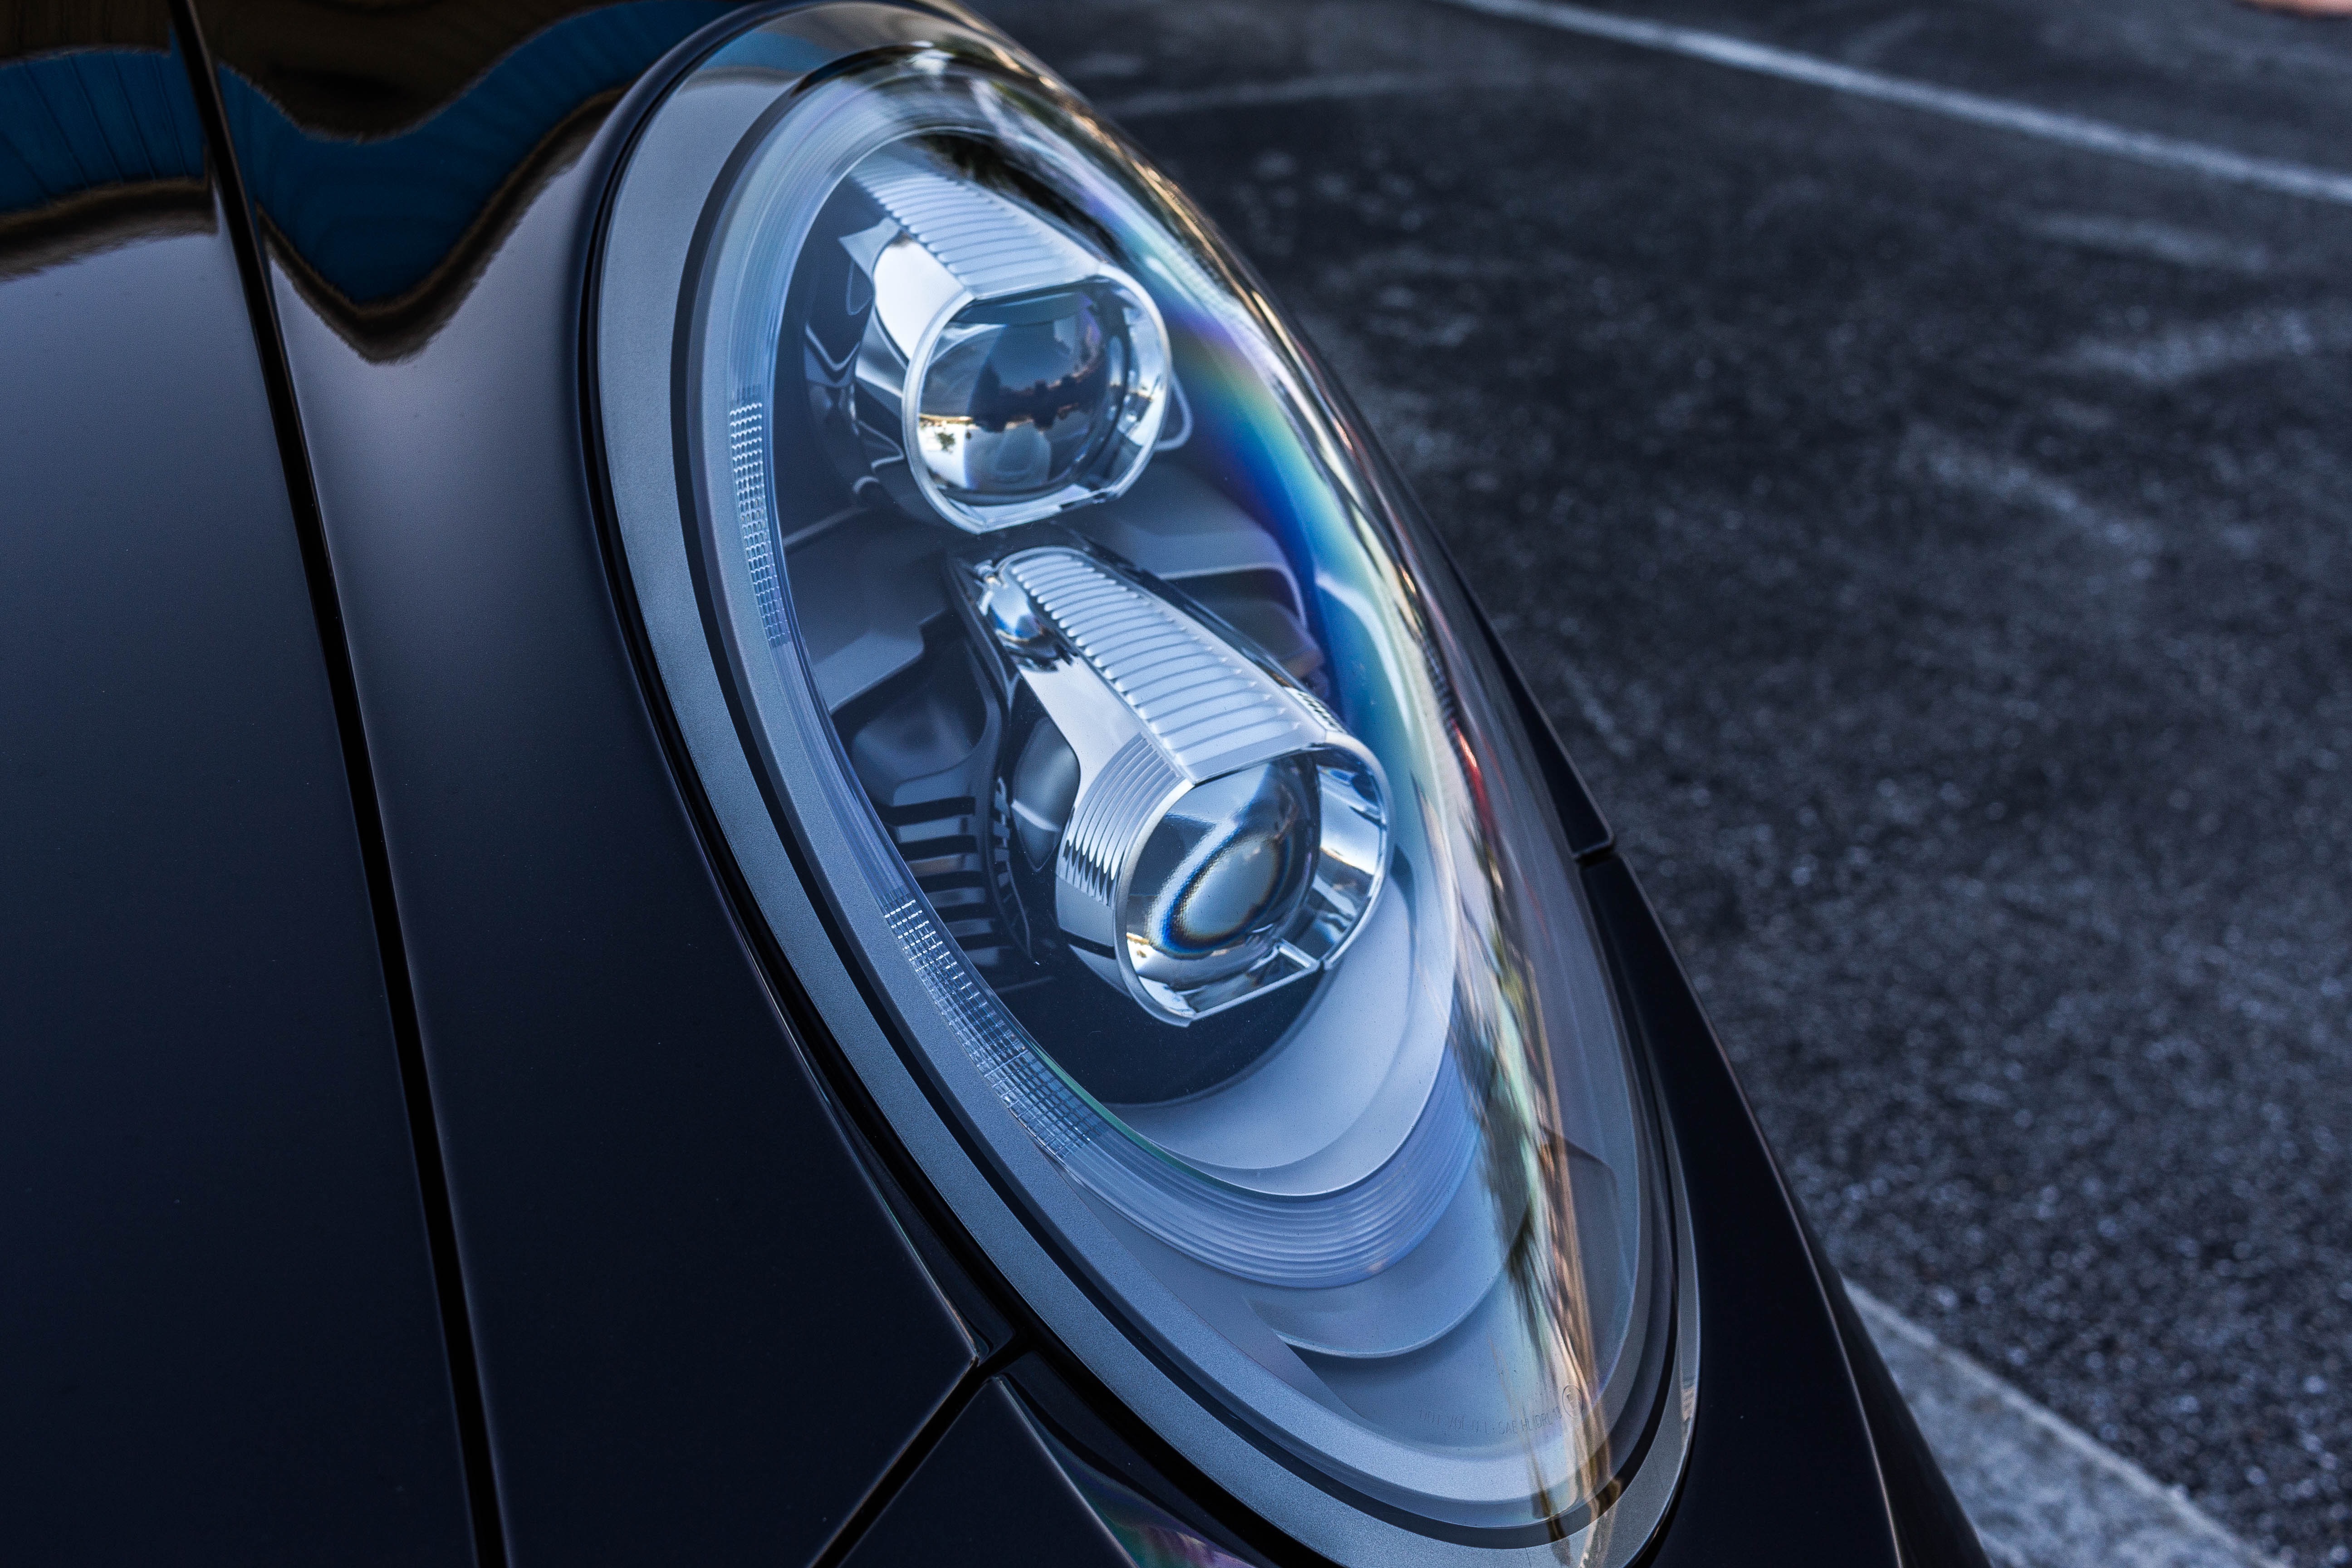
light, car, wheel, driving, vehicle, steering wheel, sports car, supercar, rim, land vehicle, automobile make, automotive exterior, automotive design